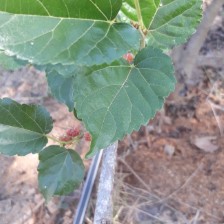
Variety: ChiangMai60